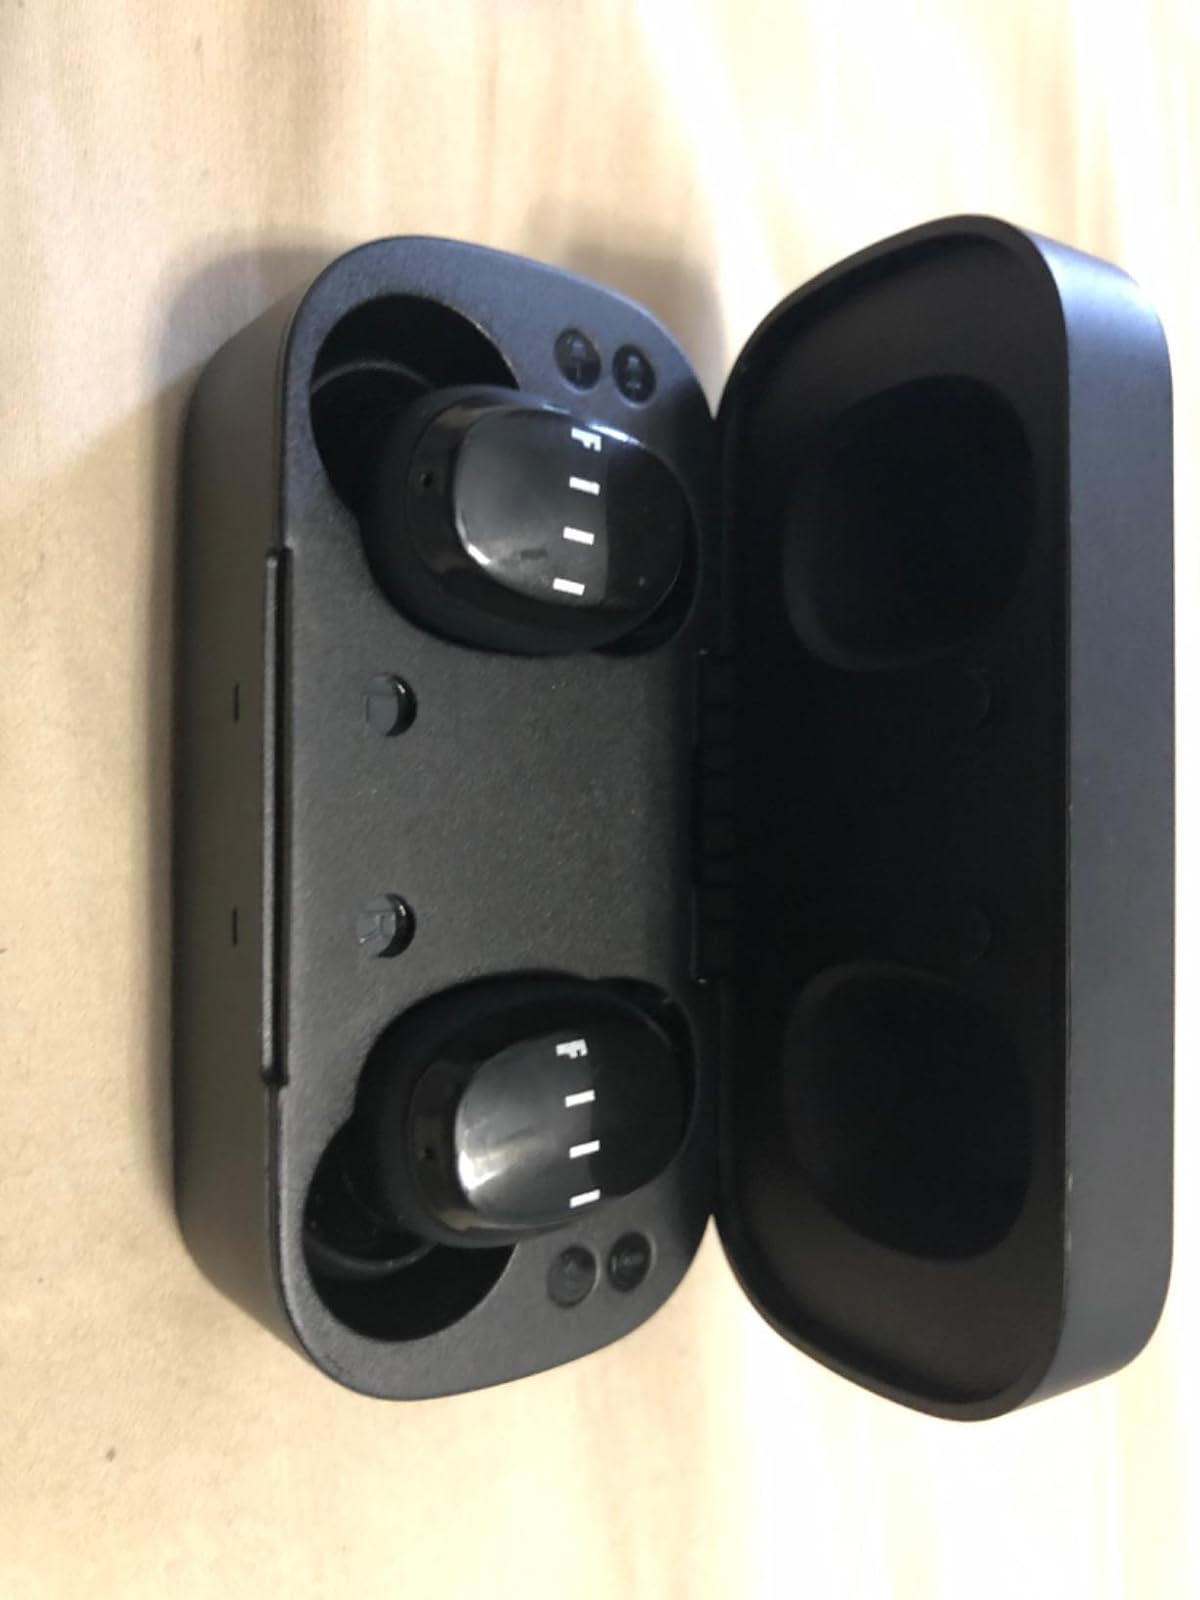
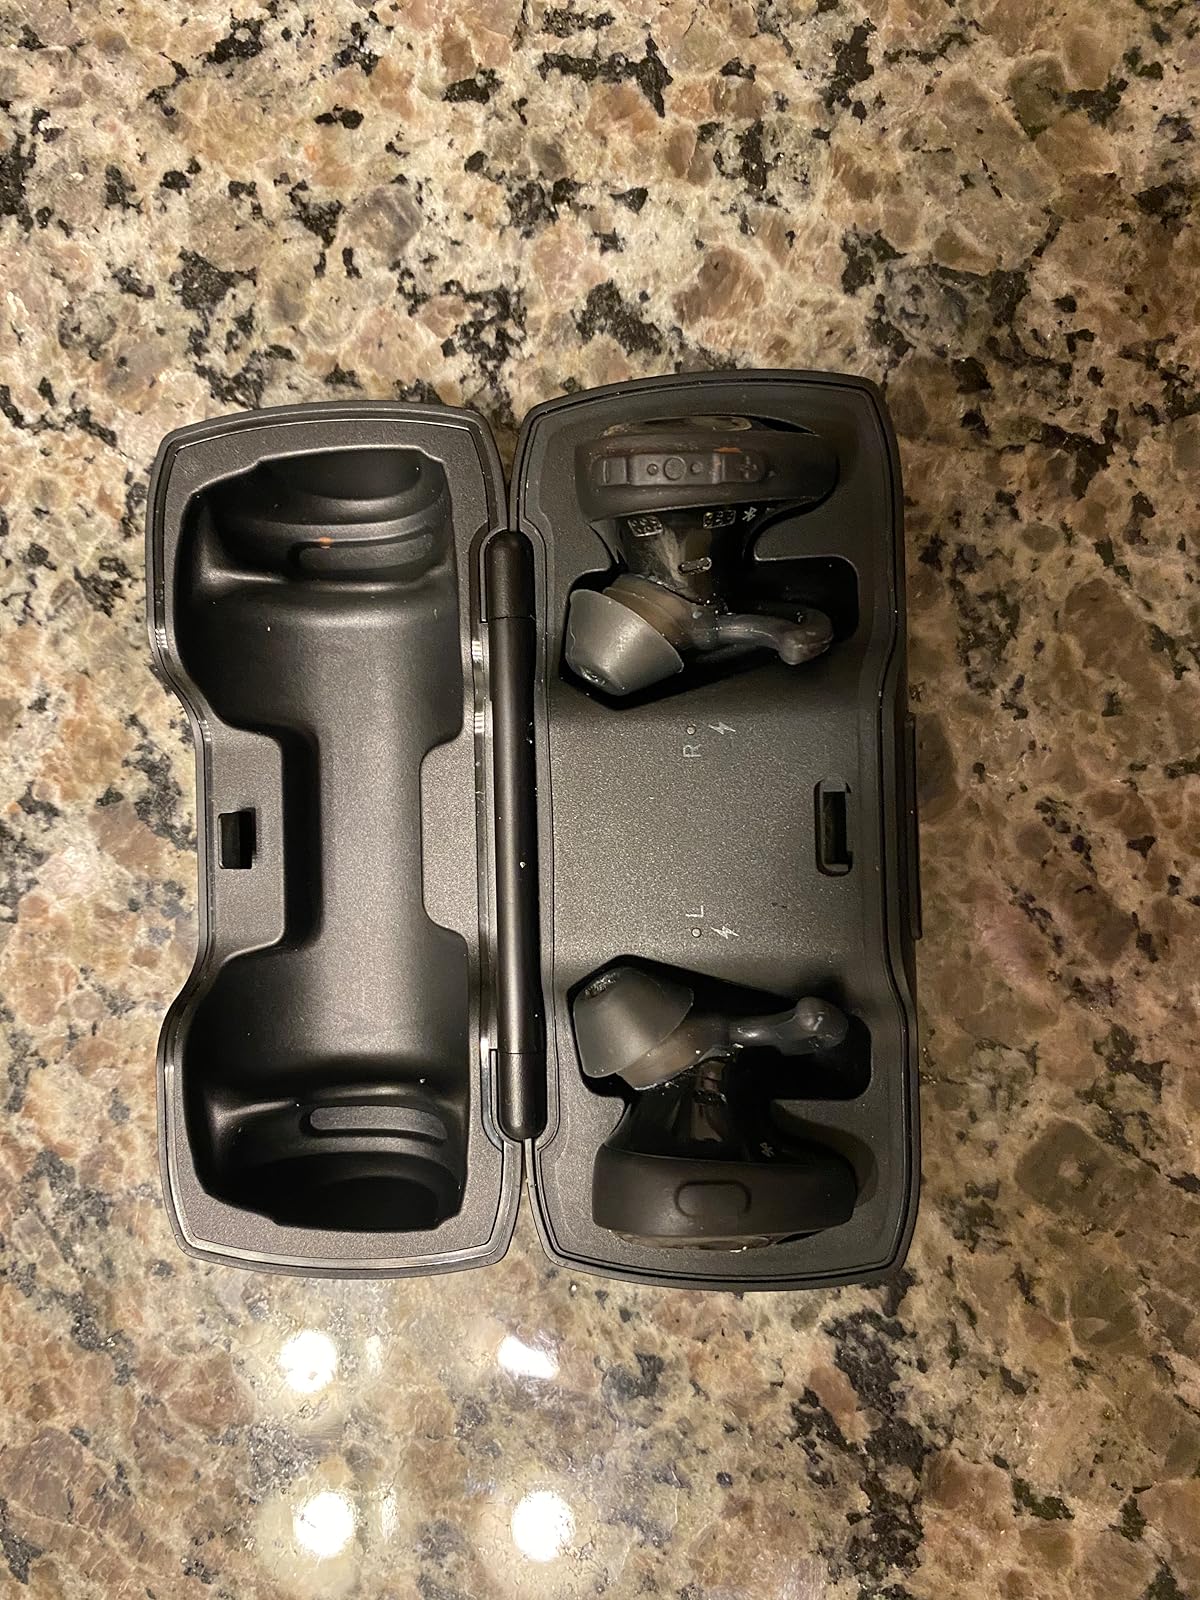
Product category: earbuds
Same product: no